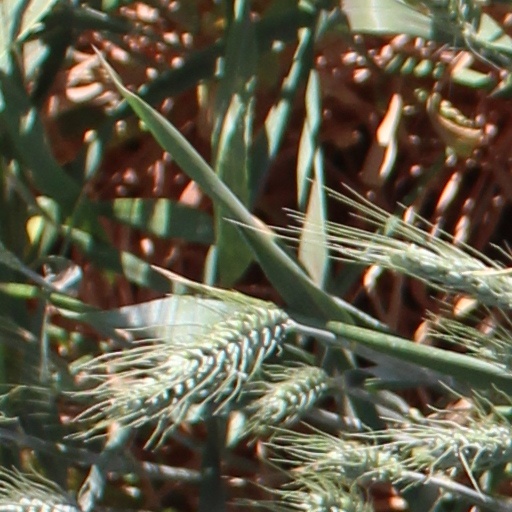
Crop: wheat